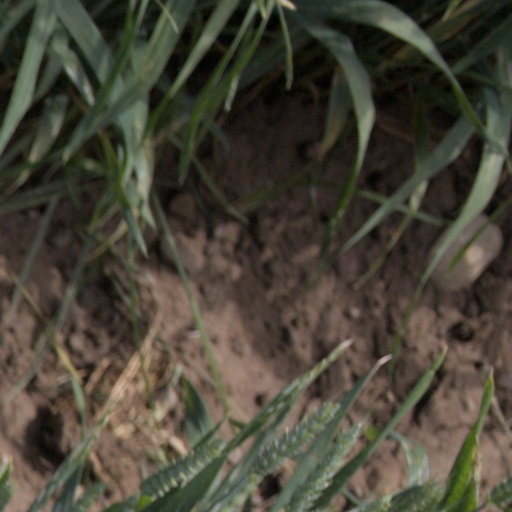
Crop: wheat